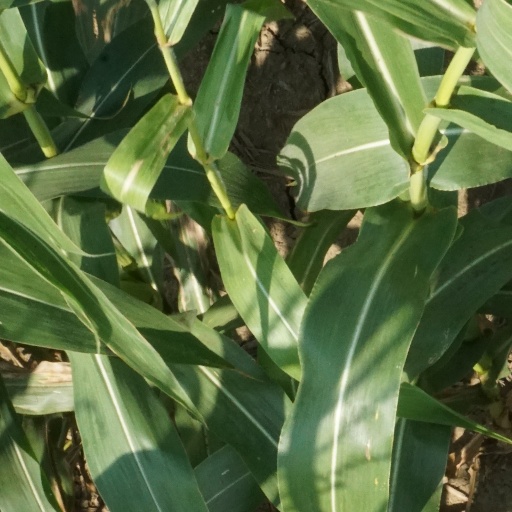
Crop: maize; corn